Aitken Spence

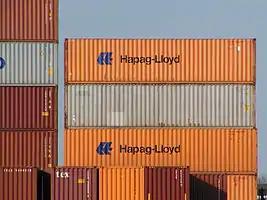
Aitken Spence Logistics offers container shipping

Aitken Spence offers integrated transportation services in air-sea freight forwarding, warehousing, distribution, couriers, ground transport and marine. Its services cover the complete physical cargo flow process from shipper to recipient. It also handles third and fourth party logistics management contracts. The company also represents DB Schenker in Sri Lanka and Maldives. Also, represents DPD Group and DTDC Express in Sri Lanka and Maldives. The segment represents the cargo GSA for Qatar Airways in Sri Lanka and the cargo GSA for Sri Lankan Airlines in Maldives and Myanmar, and are the managing agents for cargo GSA for Sri Lankan Airlines in Bangladesh.